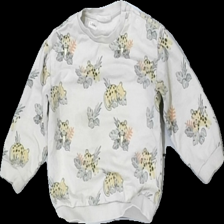
View: front
Type: Sweater
Category: Children
Brand: Kappahl
Colors: Beige, Green, Yellow, Multicolor
Material: 100% cotton
Pattern: Animal print
Cut: Regular
Size: 86
Season: All
Stains: Major
Damage: fläck
Damage location: middle center
Damage 2 location: middle right
Price range: <50
Recommended usage: Export
Description: beige långärmad tröja med lejon på, fläck fram